William Beetham

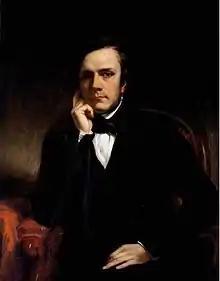
William Beetham Self-portrait 1850s. Beetham Family Collection

William Beetham (25 July 1809 – 3 August 1888) was an English-born portrait painter, who painted mainly in the United Kingdom and New Zealand. He exhibited his paintings at the Royal Academy of Arts in London (1834–53) and painted in Hamburg, Copenhagen and at the court of the Tsar in Saint Petersburg. He emigrated to New Zealand in 1855 and became a significant figure as a colonist, pastoralist and portrait artist. He had a society clientele and received commissions to paint portraits of aristocrats and national leaders, including important Māori Rangatira chiefs. Beetham's paintings are in the permanent collection of the National Portrait Gallery, London and Museum of New Zealand Te Papa Tongarewa in Wellington. He was a founder and President of the New Zealand Academy of Fine Arts in 1882. Mezzotint prints of Beetham's drawings are in the permanent collection of the Science Museum, London Beetham's paintings and drawings have also sold at Bonhams auction house.